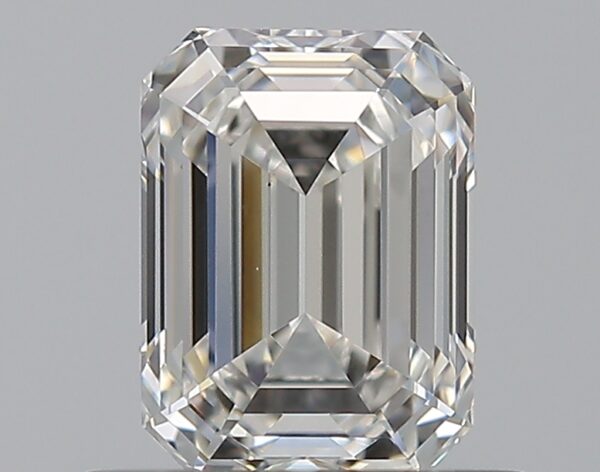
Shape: emerald
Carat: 0.71
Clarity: VS1
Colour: F
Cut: EX
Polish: EX
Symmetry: EX
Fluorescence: N
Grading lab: GIA
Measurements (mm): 5.77 x 4.26 x 2.91